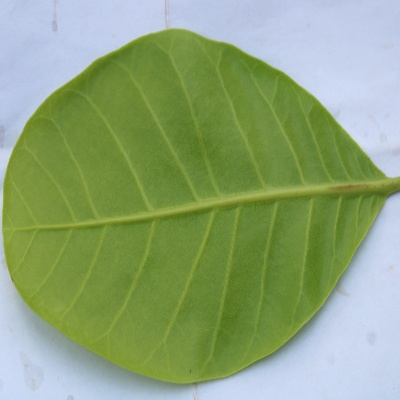
Crop: Cashew
Condition: healthy